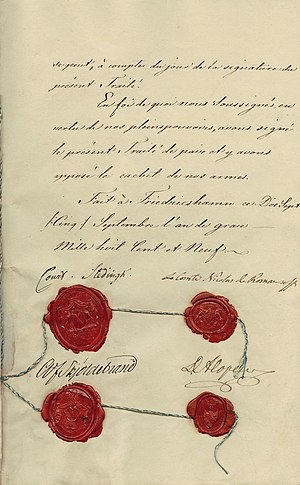
Freden i Fredrikshamn
Sidste side af fredsaftalen med segl og underskrifter.
Freden i Fredrikshamn var en fredsaftale mellem Sverige og Det russiske kejserdømme, undertegnet den 17. september 1809. Fredsaftalen afsluttede krigen om Finland og både forhandlinger og undertegnelse skete i den nuværende finske by Fredrikshamn. Rusland blev repræsenteret ved Nikoláj Rumjántsev og David Alopaeus, mens Sverige blev repræsenteret ved general Kurt von Stedingk, tidligere svensk ambassadør i Skt. Petersburg og oberst Anders Fredrik Skjöldebrand.